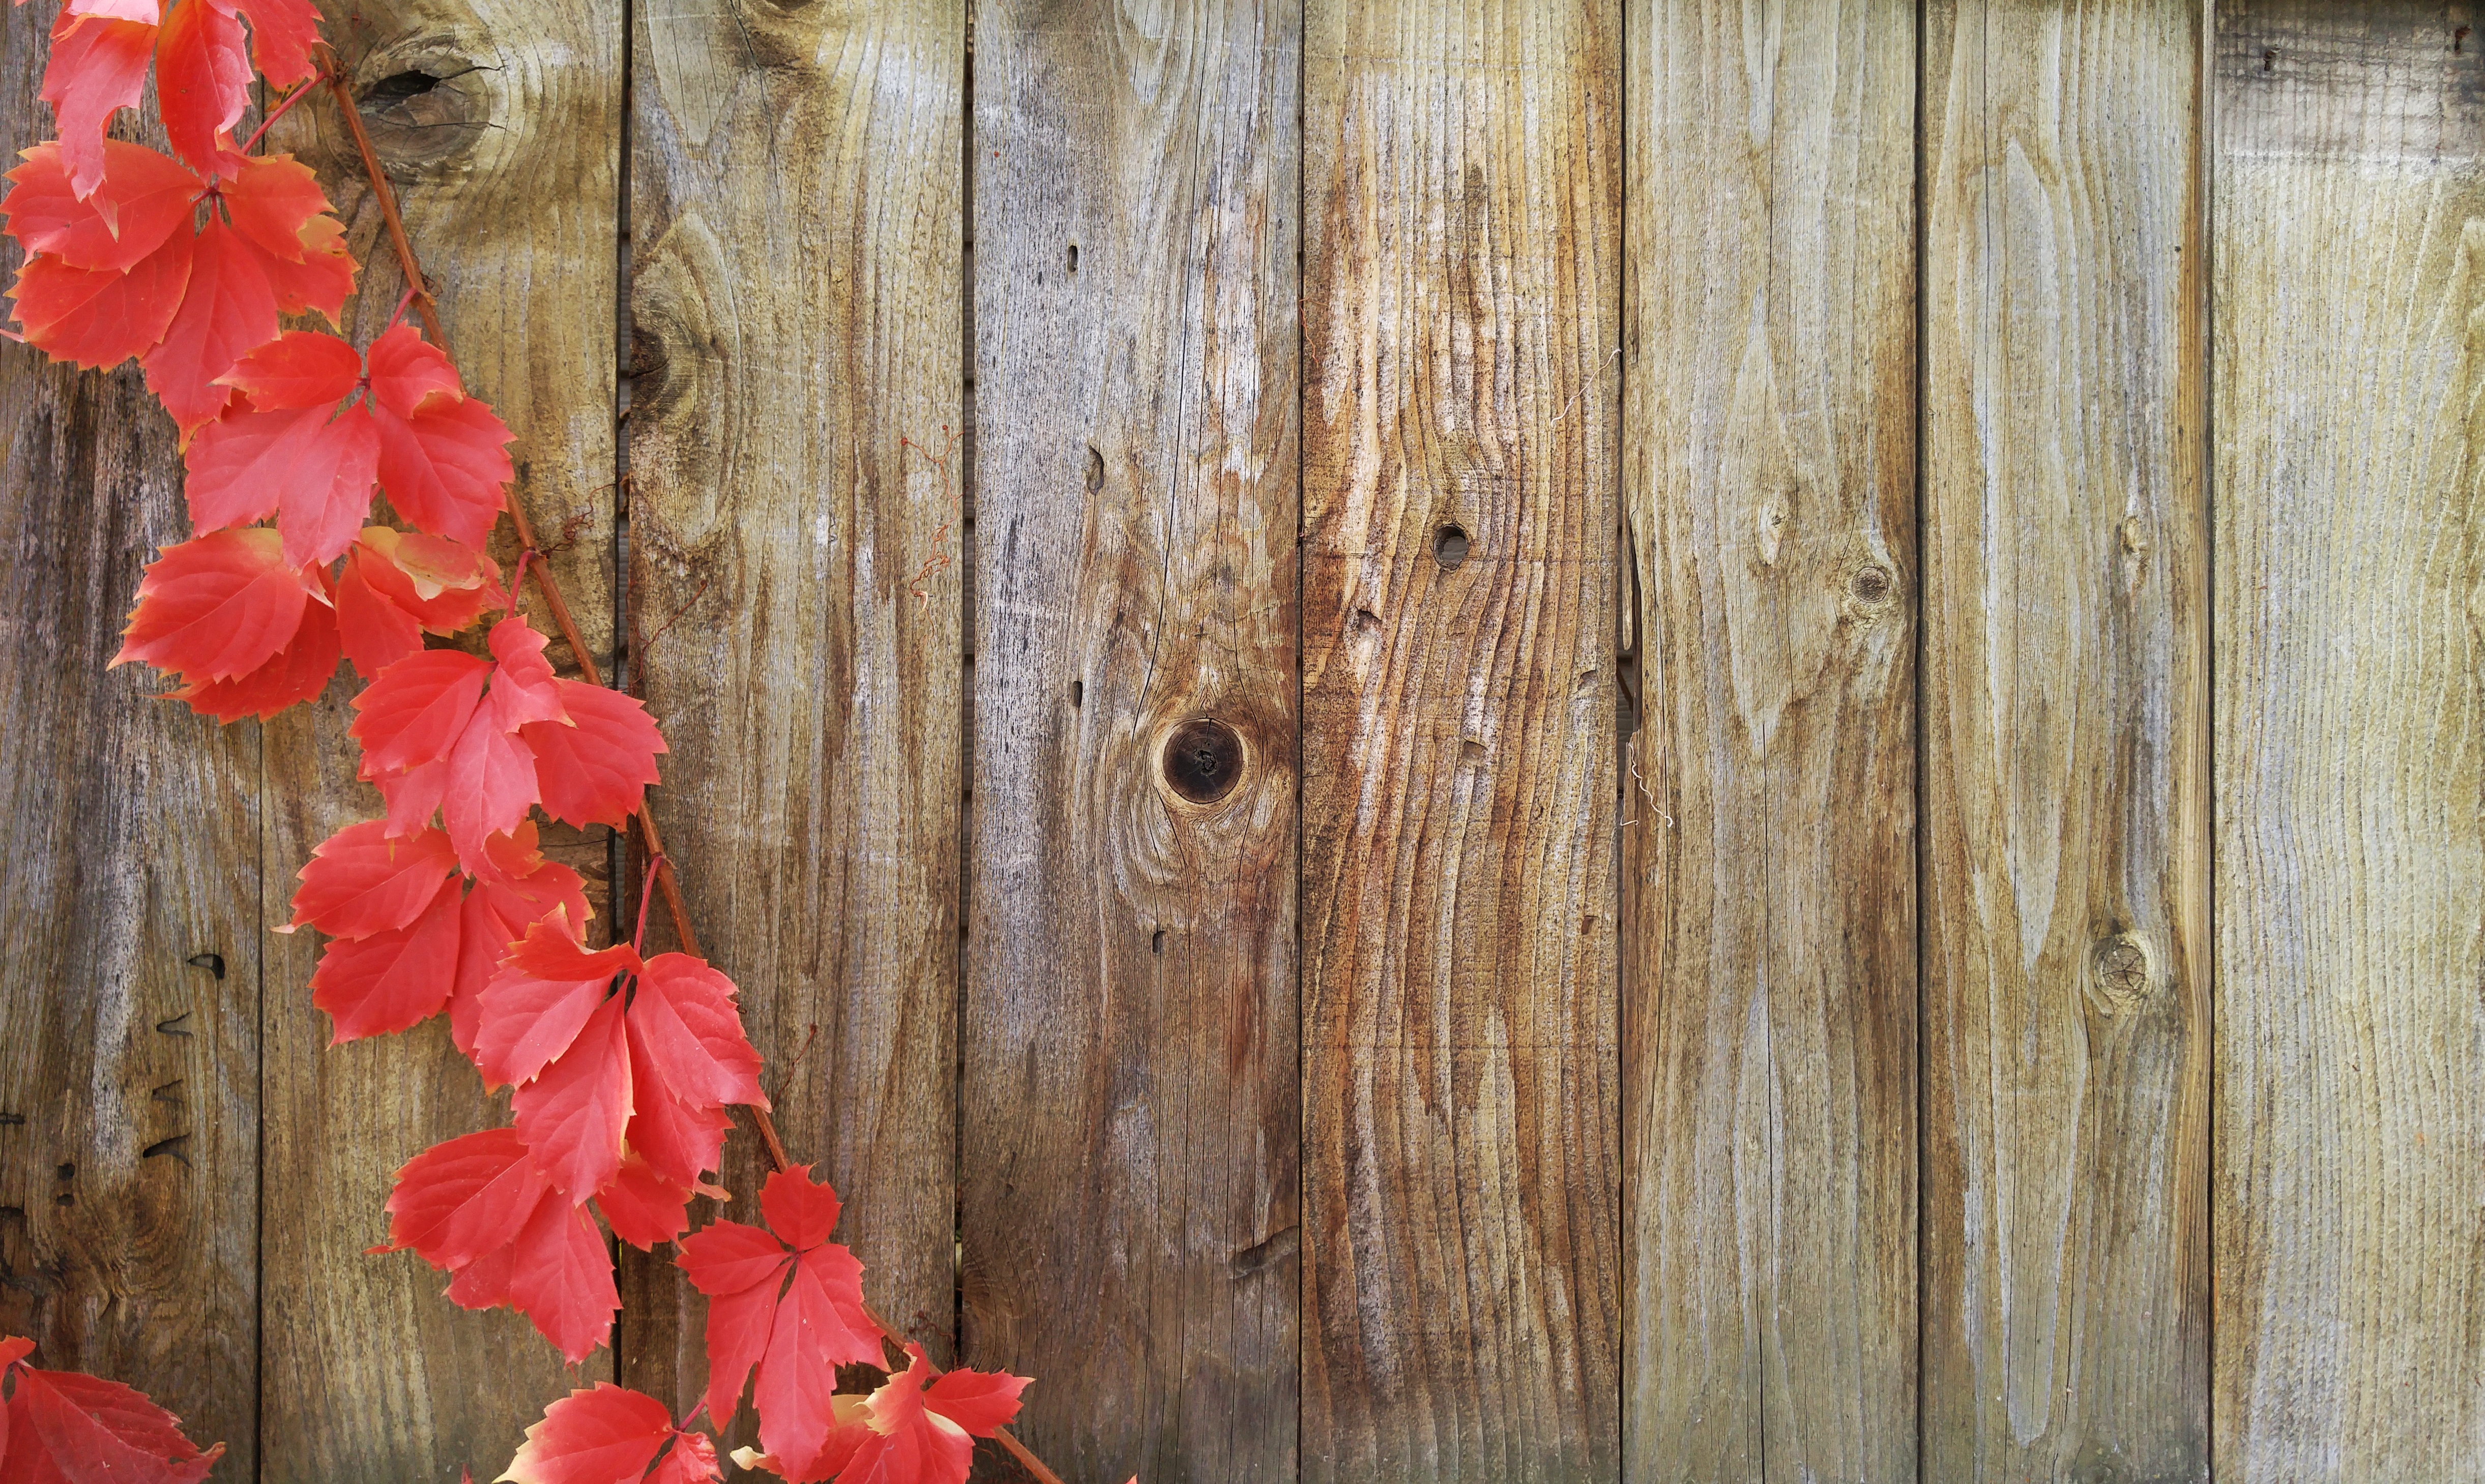
tree, branch, plant, wood, leaf, fall, flower, red, autumn, flora, season, vines, greeting card, wood fence, flowering plant